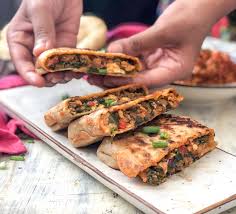
Yemek: gozleme